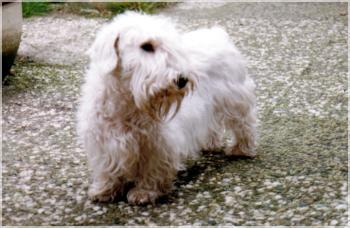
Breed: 211-n000058-Sealyham_terrier